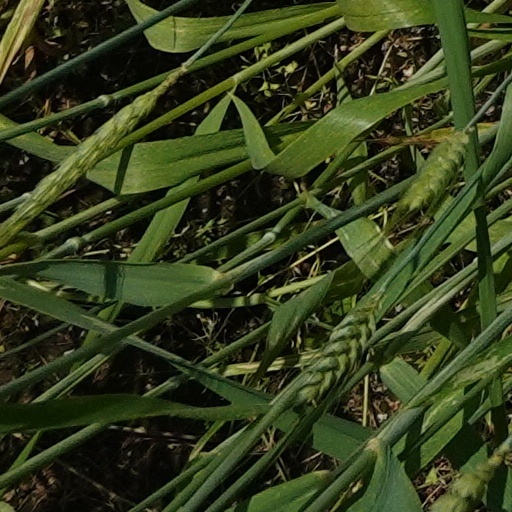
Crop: wheat